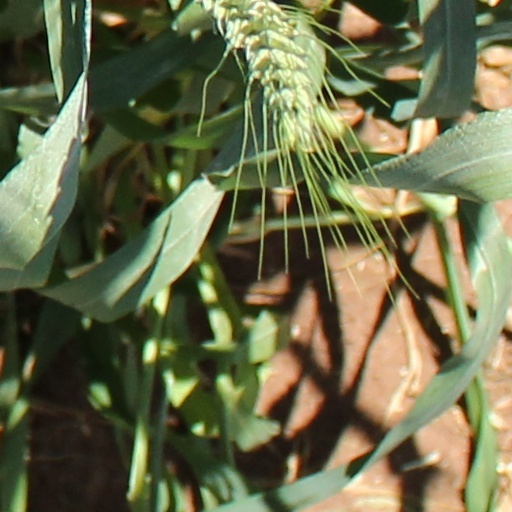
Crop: wheat